Answer in natural language. Considering the relative positions, is modern wooden desk with open shelves (marked B) above or below tall floor lamp with white shade (marked A)? Choose between the following options: below or above
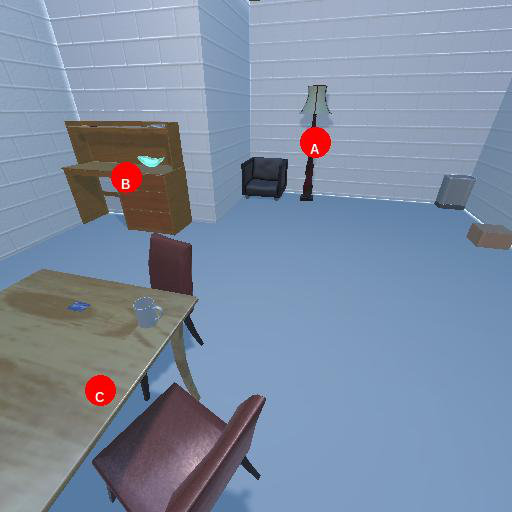
<answer>below</answer>